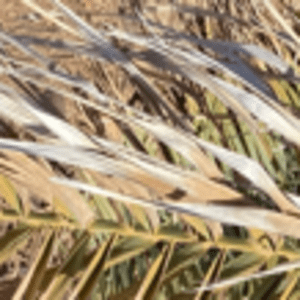
Label: Rachis Blight